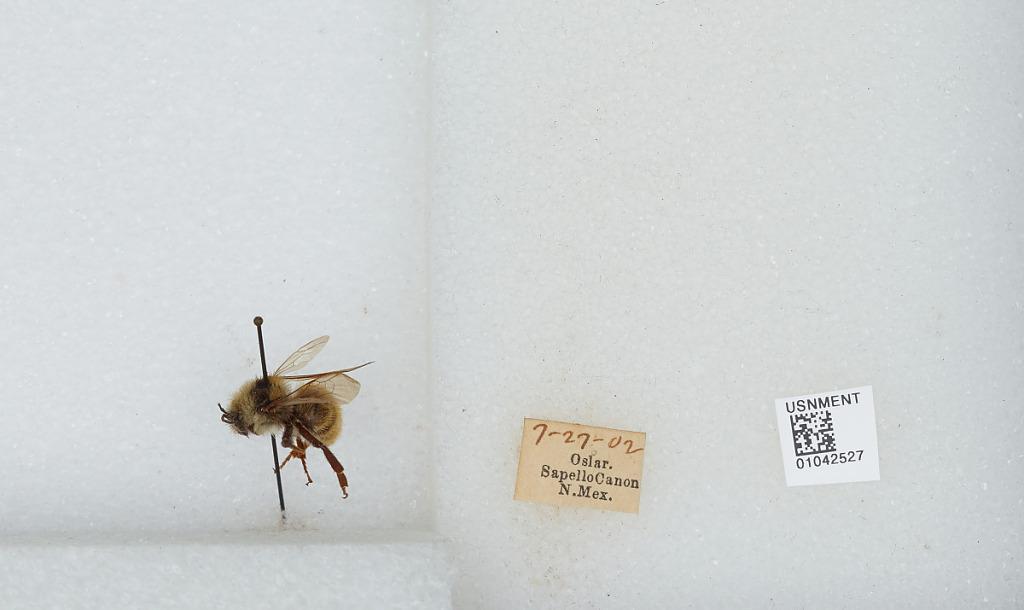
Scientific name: Bombus sp.
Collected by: Oslar
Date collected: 1902-7-27
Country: United States
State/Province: New Mexico
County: San Miguel
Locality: Sapello Canyon
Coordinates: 35.77, -105.252